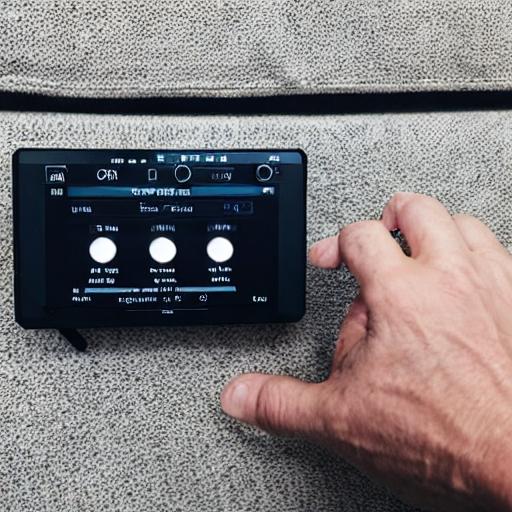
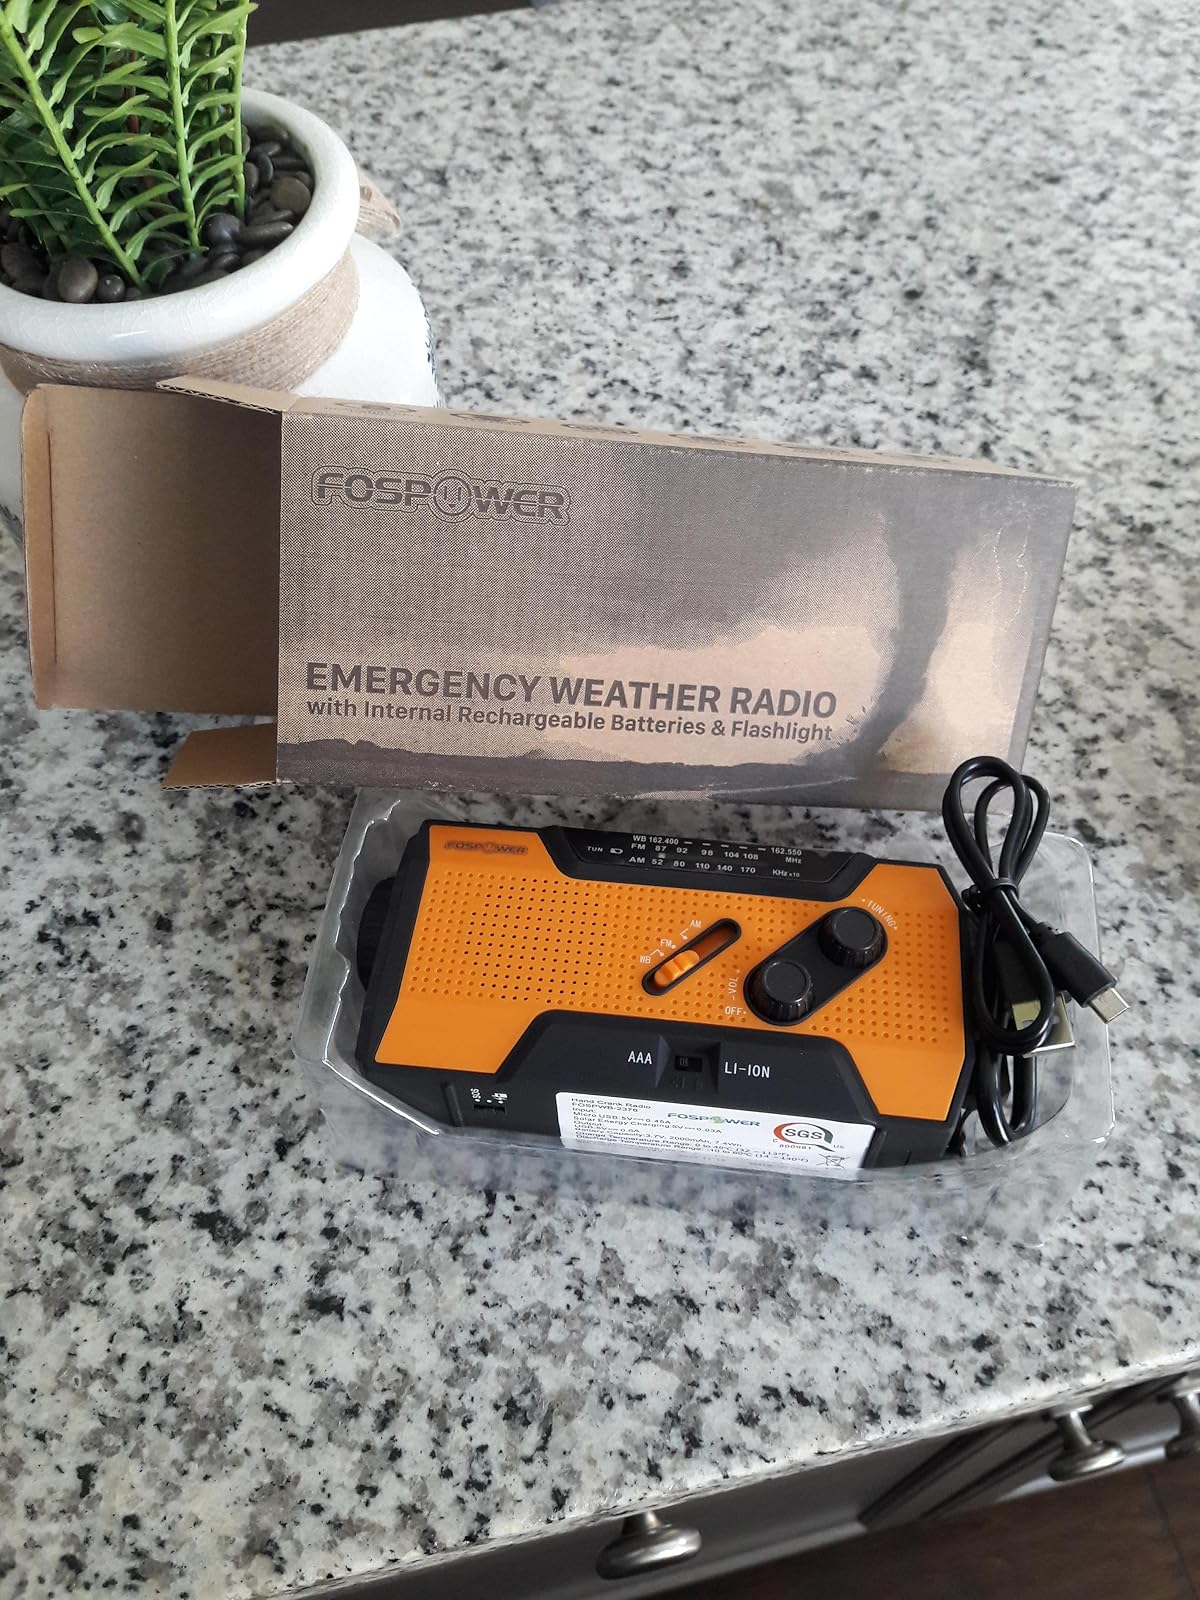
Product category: radio
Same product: no